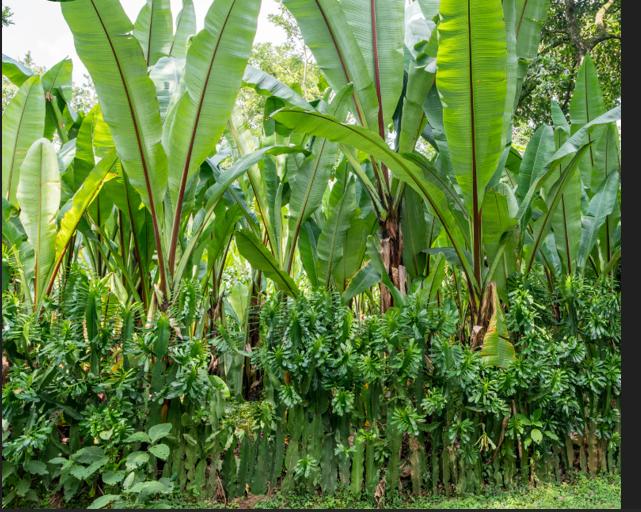
Zao la biashara.
 Zao la migomba lililokomaa vizuri shambani ambalo hutumika kuzalisha ndizi, mabazo hukomaa na kuuzwa ili kwenda kuuzwa masokoni kwa bei ya jumla na bei ya rejareja.